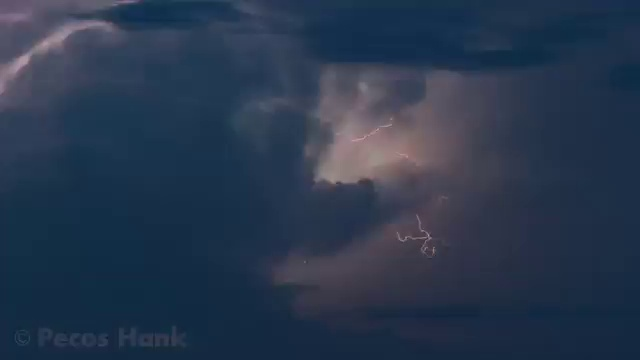
Fire: no
Smoke: no